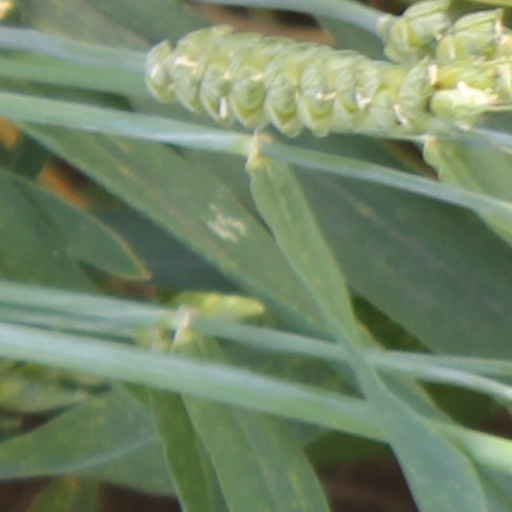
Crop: wheat